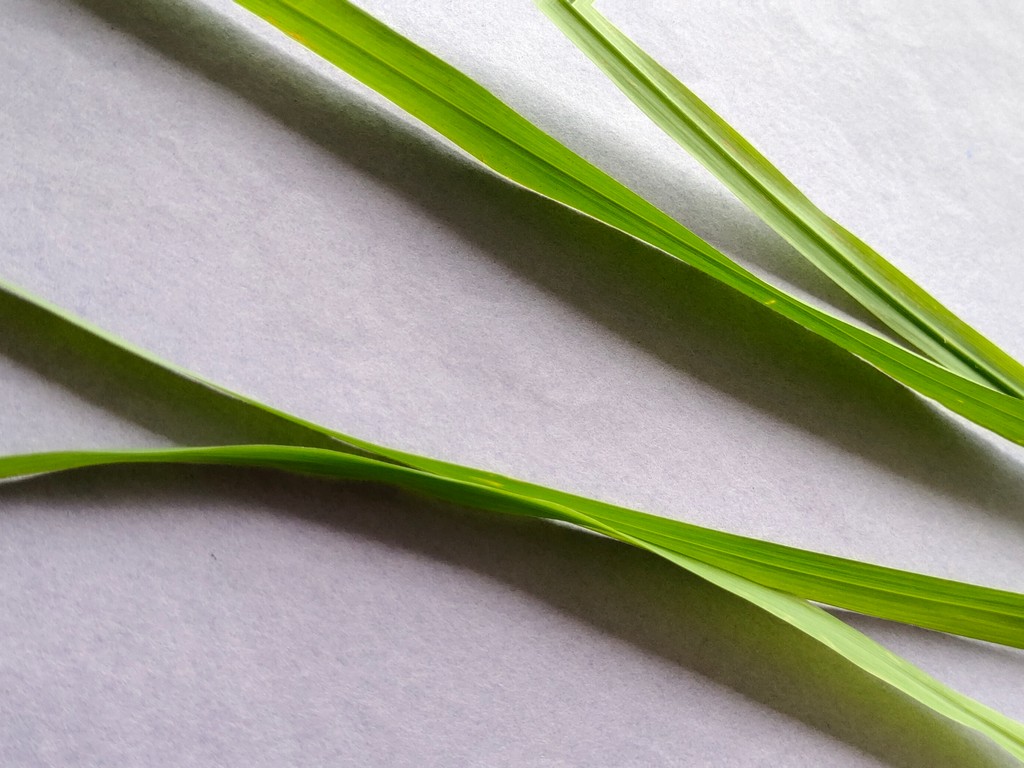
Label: Healthy